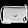
Label: Bag